Culture of India

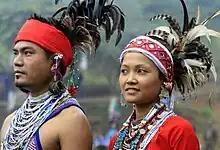
Garo couple in traditional dress, Meghalaya

Music is an integral part of India's culture. Natyasastra, a 2000-year-old Sanskrit text, describes five systems of taxonomy to classify musical instruments. One of these ancient Indian systems classifies musical instruments into four groups according to four primary sources of vibration: strings, membranes, cymbals, and air. According to Reis Flora, this is similar to the Western theory of organology. Archeologists have also reported the discovery of a 3000-year-old, 20-key, carefully shaped polished basalt lithophone in the highlands of Odisha.